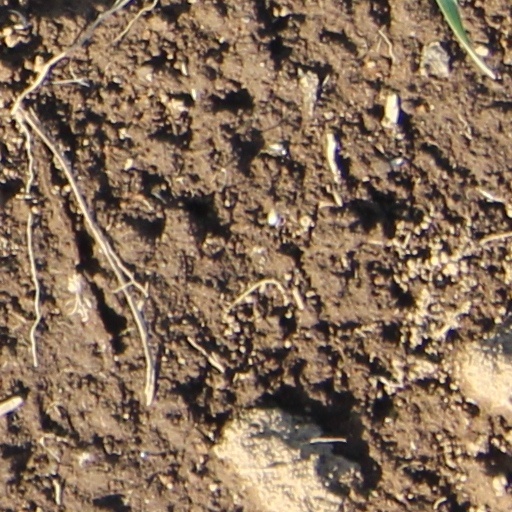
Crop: wheat